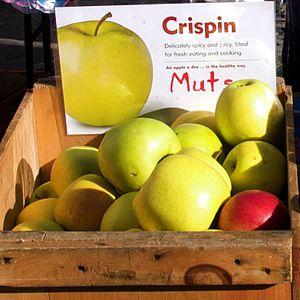
Mutsu peut se référer à :